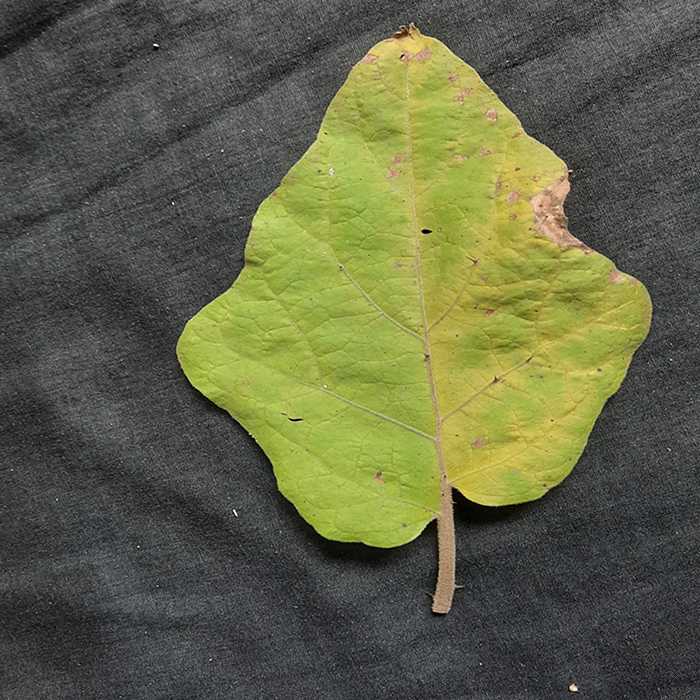
Plant: Eggplant
Label: Eggplant verticillium wilt